Tempera

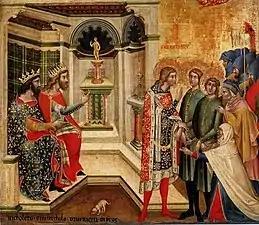
A 1367 tempera on wood by Niccolò Semitecolo

Tempera painting has been found on early Egyptian sarcophagus decorations. Many of the Fayum mummy portraits use tempera, sometimes in combination with encaustic painting with melted wax, the alternative painting technique in the ancient world. It was also used for the murals of the 3rd century Dura-Europos synagogue.